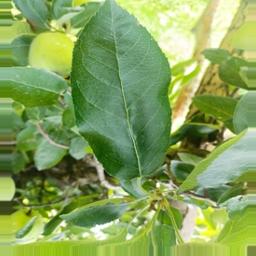
Label: Healthy